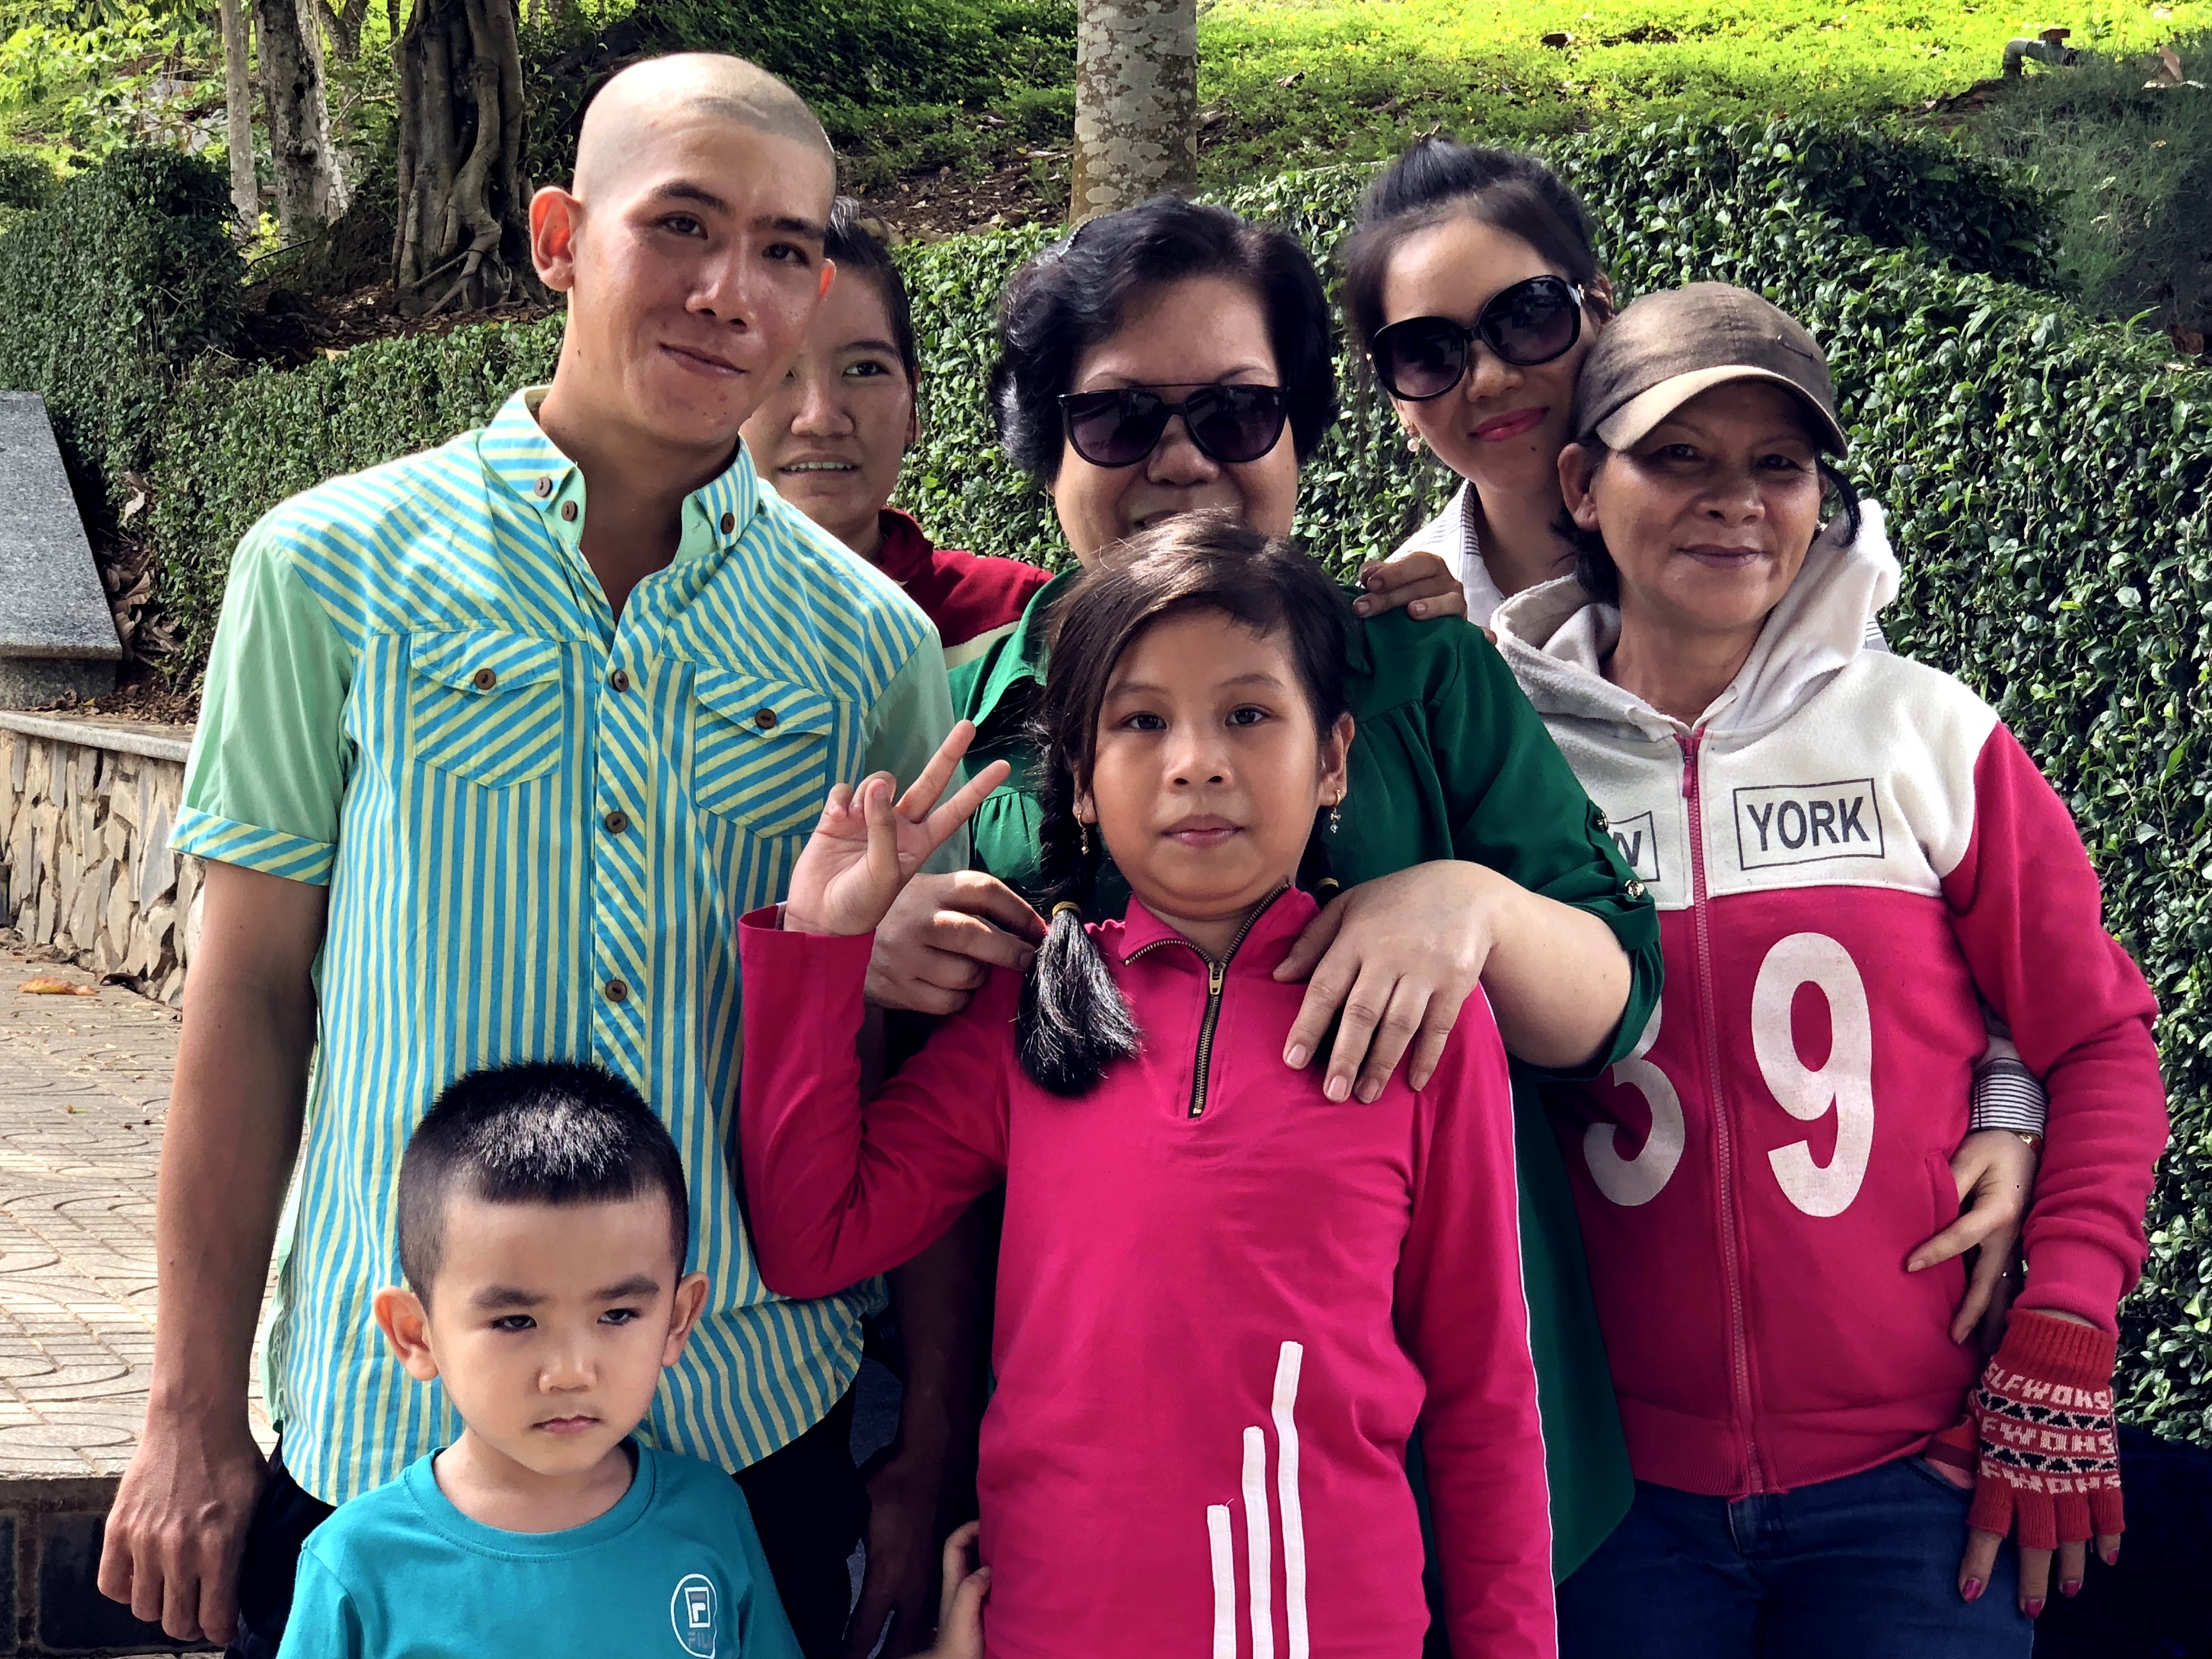
family, people, social group, day, community, youth, recreation, tree, fun, product, child, smile, girl, plant, team, leisure